The West as America

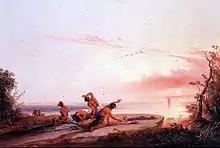
"Coming of the White Man" (1850) by Joshua Shaw

Truettner explained that the ideology used to justify expansion had suddenly achieved permanent status, and without more frontier left to conquer, artists and their images were now called on to relay the ideology of the past to future generations. Truettner claims the images in this section "speak not to the actual events but to the memory of those events and its impact to future audiences." Critics saw this as the curator's attempt to deny that the art of Frederic Remington, Charles Schreyvogel, Charles Russell, and Henry Farny had any basis in western realism and that their images were merely products of composite sketches based on photographs.